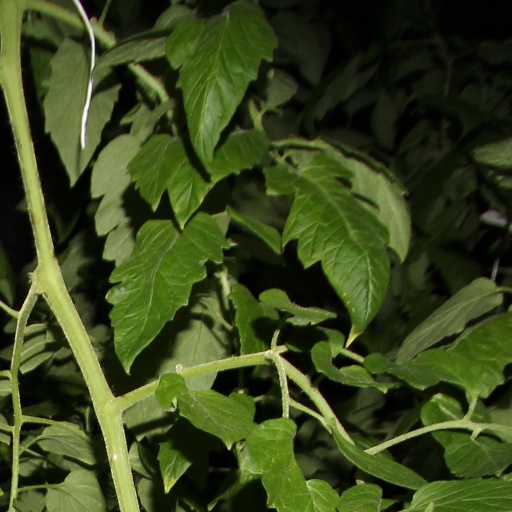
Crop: tomato